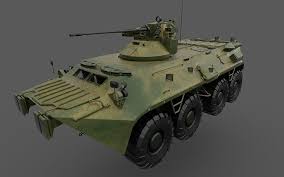
Label: BTR